Manned Maneuvering Unit

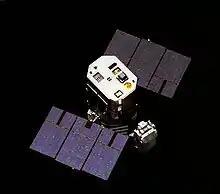
SMM being captured, 1984

The MMU was used on three Shuttle missions in 1984. It was first tested on February 7 during mission STS-41-B by astronauts Bruce McCandless II and Robert L. Stewart. Two months later, during mission STS-41-C, astronauts James van Hoften and George Nelson attempted to use the MMU to capture the Solar Maximum Mission satellite and to bring it into the orbiter's payload bay for repairs and servicing. The plan was to use an astronaut-piloted MMU to grapple the SMM with the Trunion Pin Attachment Device (TPAD) mounted between the hand controllers of the MMU, null its rotation rates, and allow the Shuttle to bring it into the Shuttle's payload bay for stowage. Three attempts to grapple the satellite using the TPAD failed. The TPAD jaws could not lock onto Solar Max because of an obstructing grommet on the satellite not included in the blueprints for the satellite. This led to an improvised plan which nearly ended the satellite's mission. The improvisation had the MMU astronaut use his hands to grab hold of an SMM solar array and null the rates by a push from MMU's thrusters. Instead, this attempt induced higher rates and in multiple axes; the satellite was tumbling out of control and quickly losing battery life. SMM Operations Control Center engineers shut down all non-essential SMM subsystems and with a bit of luck were able to recover the SMM minutes before total failure. The ground support engineers then stabilized the satellite and nulled its rotation rates for capture with the orbiter's robotic arm, the Shuttle Remote Manipulator System (SRMS). This proved to be a much better plan. Their successful work increased the lifespan of the satellite.